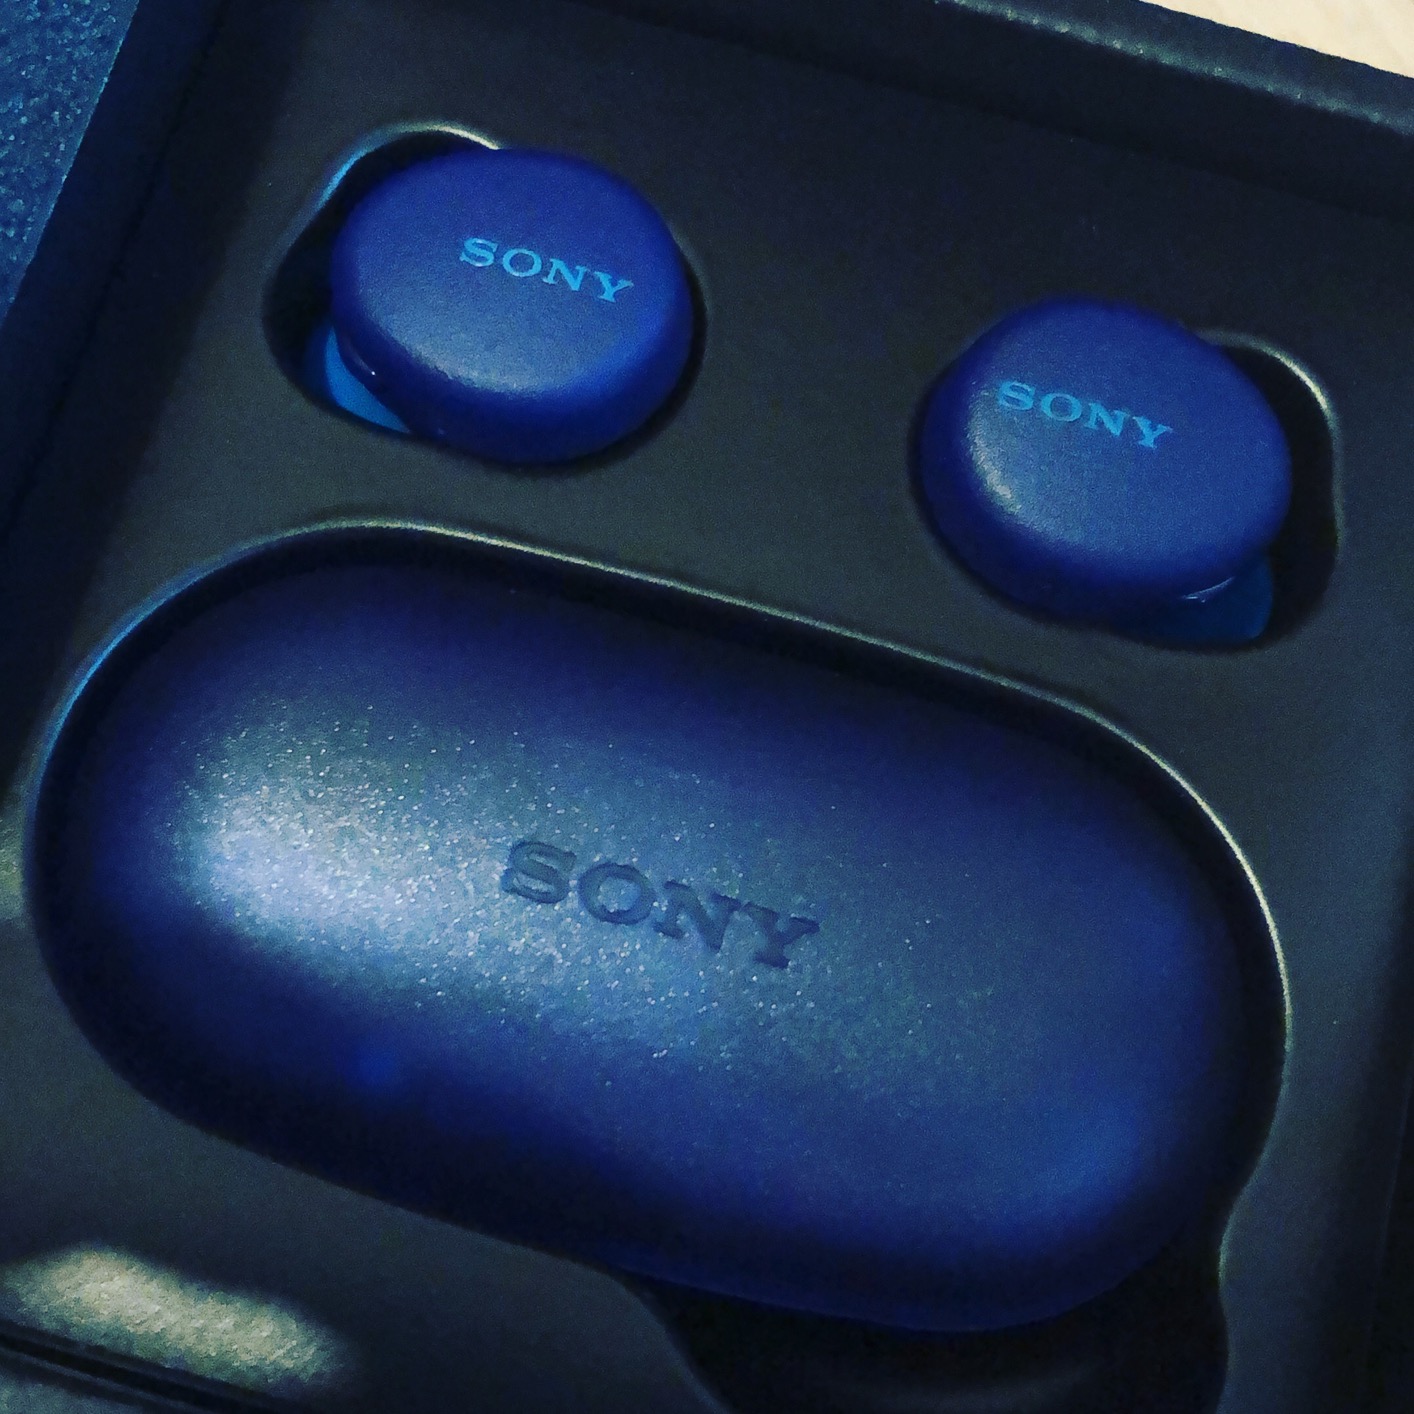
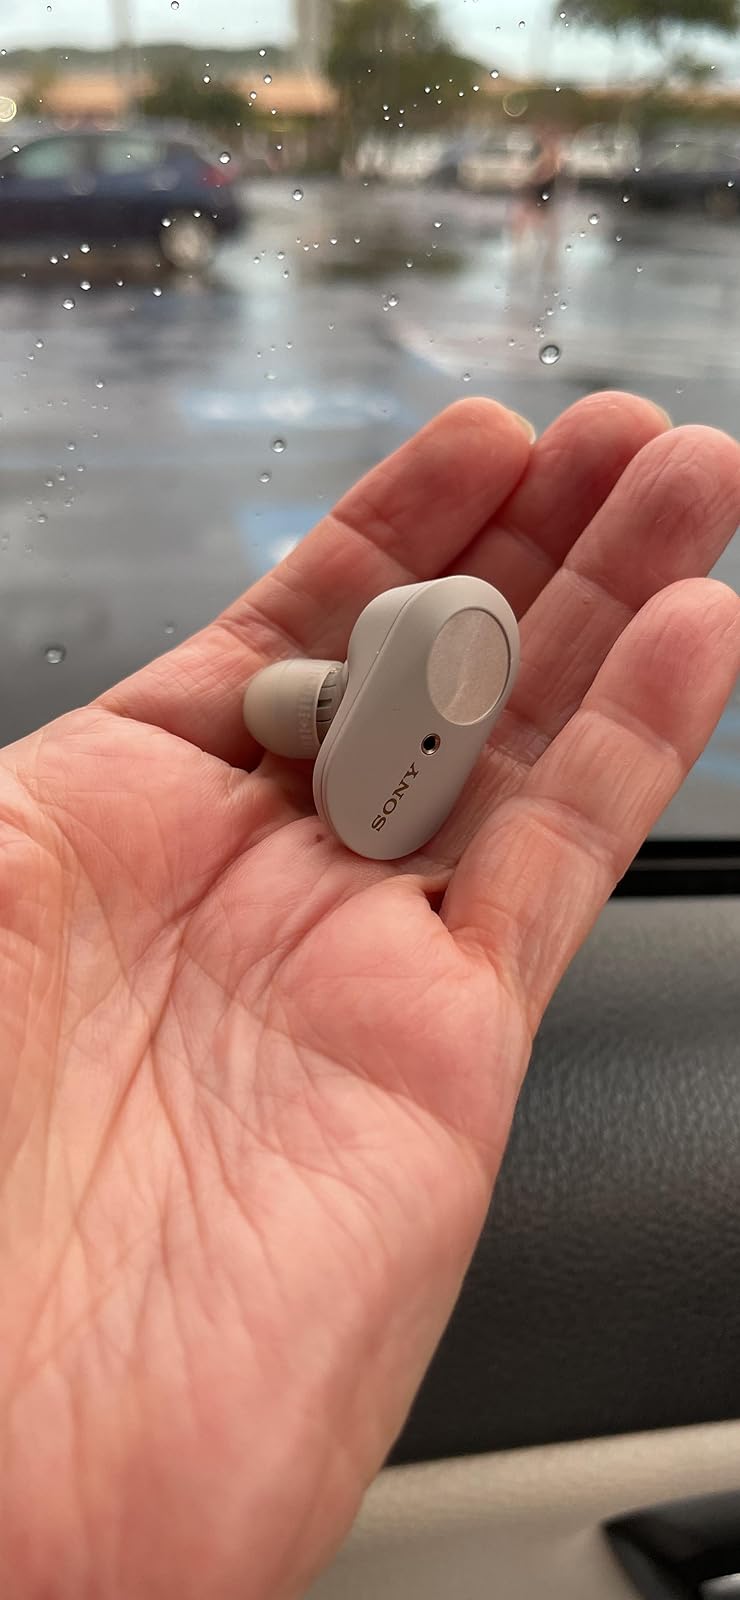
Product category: earbuds
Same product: no